Stefano Madia

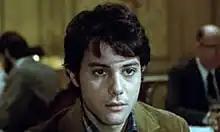
As Marco in Dear Father

Stefano Madia (31 December 1954 – 16 December 2004) was an Italian film actor. He appeared in twelve films between 1978 and 1993. At the 1979 Cannes Film Festival he won the award for Best Supporting Actor, for Vittorio Gassman's film "Dear Father".